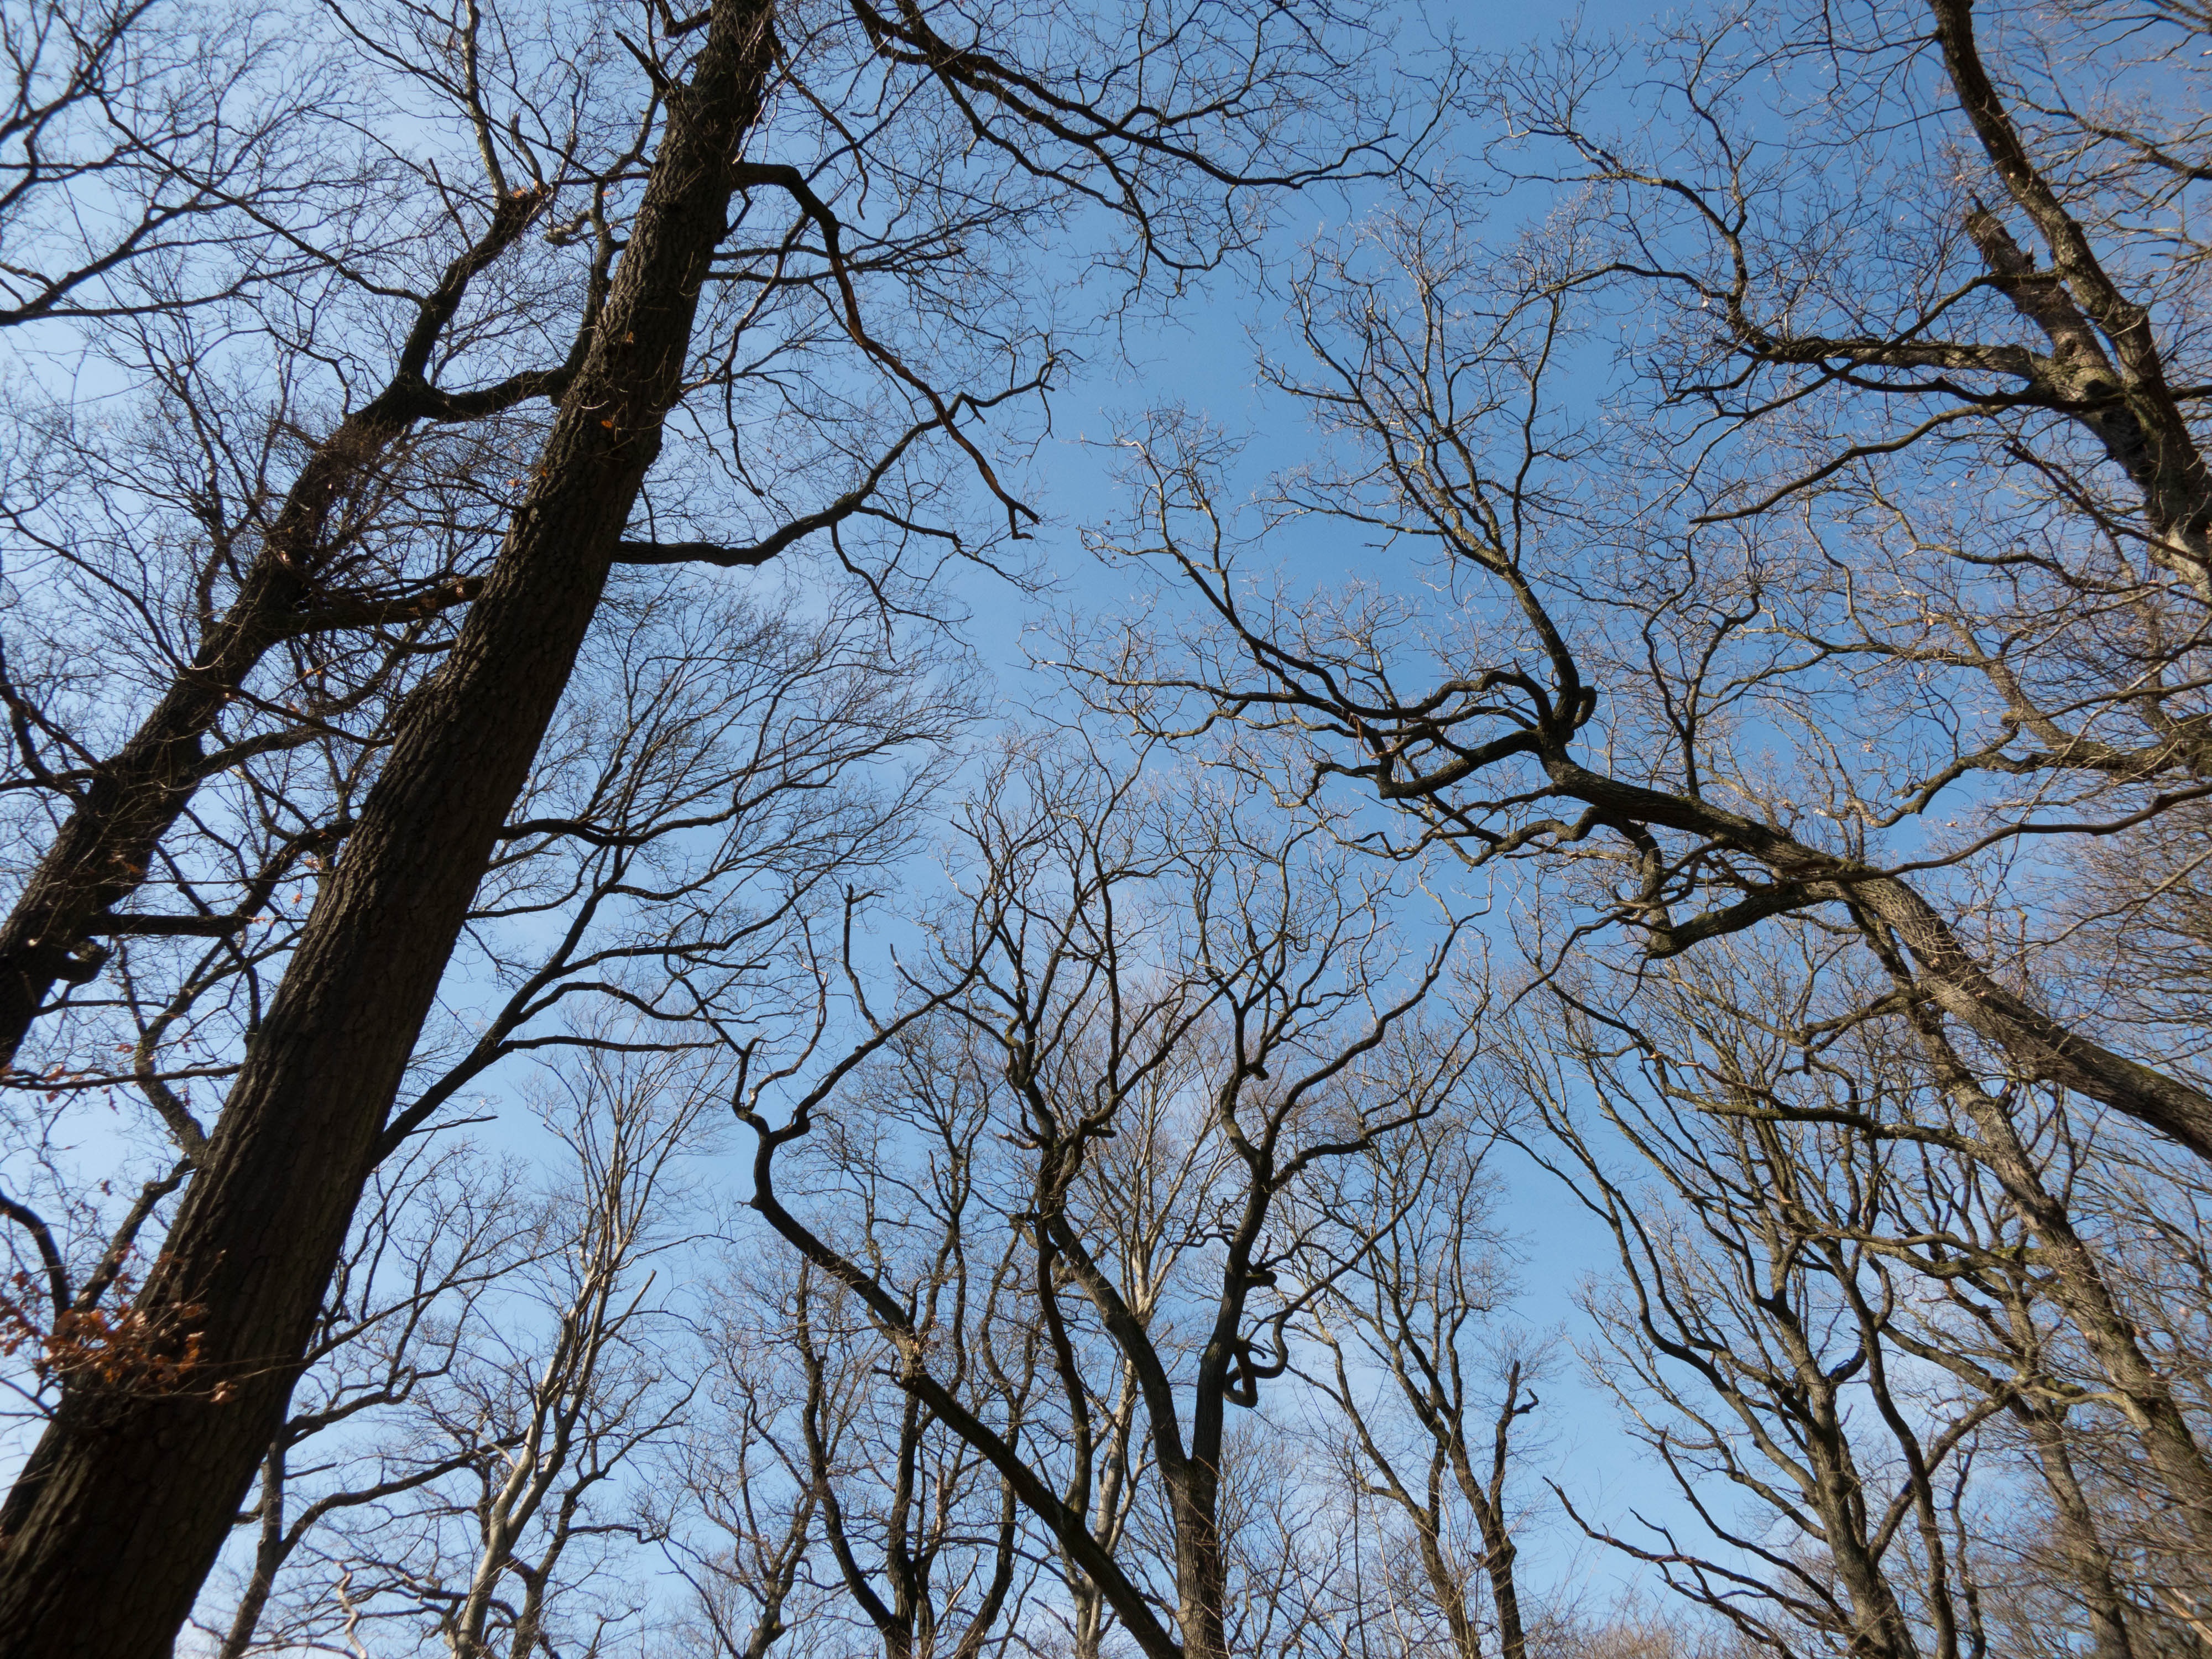
tree, nature, forest, branch, snow, winter, plant, sky, sun, leaf, log, spring, autumn, season, aesthetic, treetop, woodland, winter sun, back light, kahl, branch branches, atmospheric phenomenon, woody plant